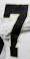
Number: 7